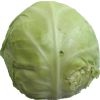
Label: Cabbage white 1